Resko Przymorskie

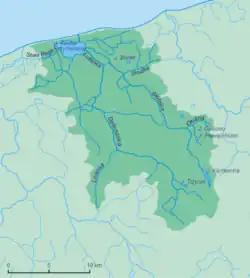
Drainage basin of Resko Przymorskie

The lake is located in the eastern part of the Trzebiatów Coast, in the northern part of the West Pomeranian Voivodeship, within the counties of Kołobrzeg and Gryfice. The western part of the lake belongs to the "gmina" of Trzebiatów, while the eastern part belongs to the "gmina" of Kołobrzeg.